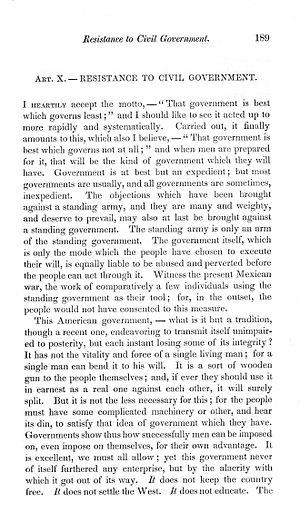
La Désobéissance civile est un essai de Henry David Thoreau publié en 1849. Thoreau écrit sur le thème de la désobéissance civile en se fondant sur son expérience personnelle.